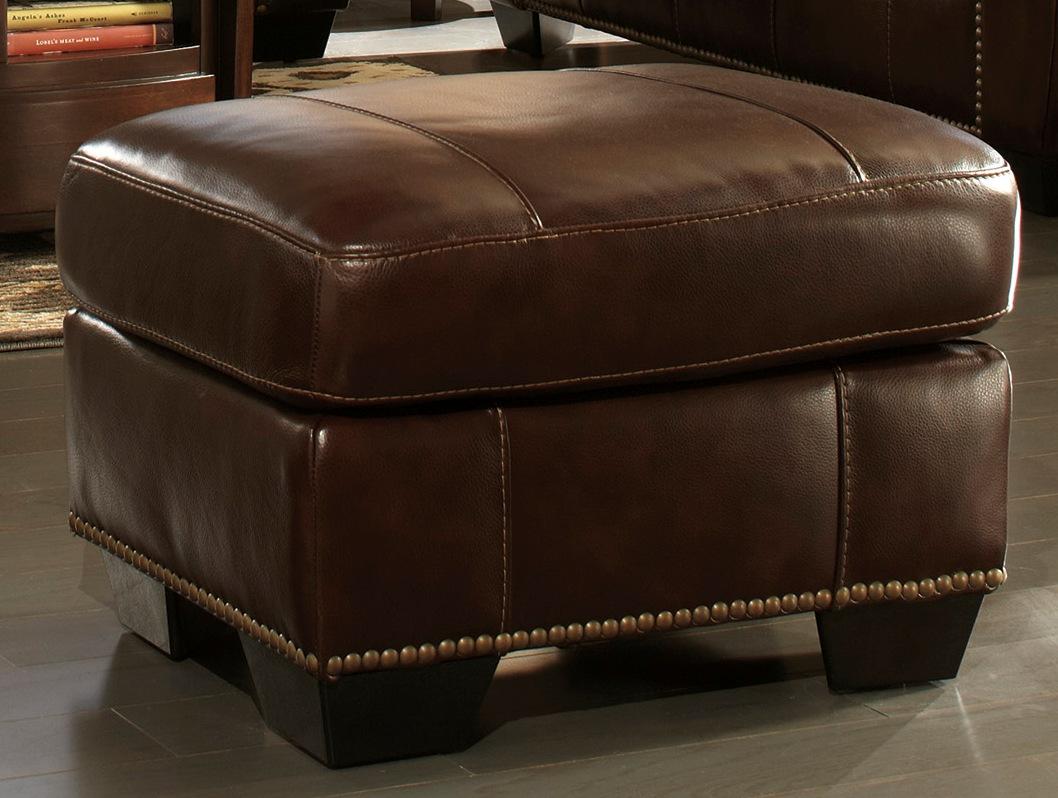
Category: Ottomans
Style: Modern